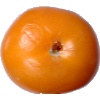
Label: yellow_tomato